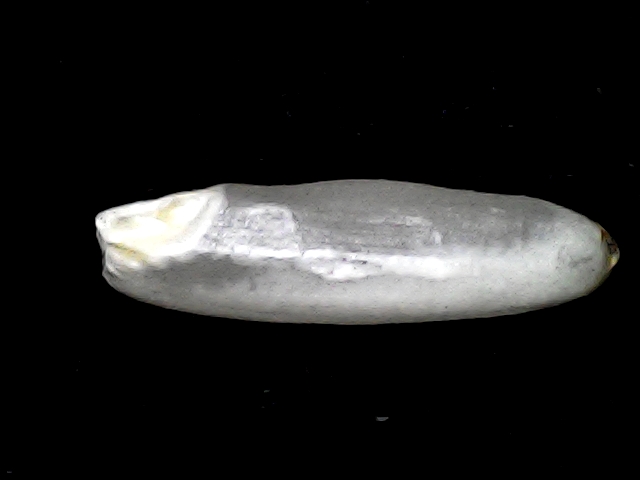
Rice variety: BD57